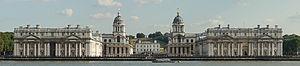
Le Old Royal Naval College est l'ensemble architectural central du Maritime Greenwich, situé à Greenwich, Londres, le site classé au Patrimoine mondial par l'UNESCO décrit comme ayant une « valeur universelle exceptionnelle » et reconnu comme étant le « plus beau et plus spectaculaire ensemble architectural et paysage situé dans les îles britanniques ».